Standard 52-card deck

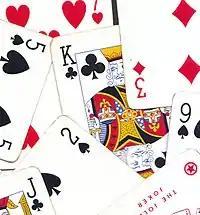
Cards from a standard, English or Anglo-American pattern, deck

The standard 52-card deck of French-suited playing cards is the most common pack of playing cards used today. The main feature of most playing card decks that empower their use in diverse games and other activities is their double-sided design, where one side, usually bearing a colourful or complex pattern, is exactly identical on all playing cards, thus ensuring the anonymity and fungibility of the cards when their value is to be kept secret, and a second side, that, when apparent, is unique to every individual card in a deck, usually bearing a suit as well as an alphanumerical value, which may be used to distinguish the card in game mechanics. In English-speaking countries it is the only traditional pack used for playing cards; in many countries, however, it is used alongside other traditional, often older, standard packs with different suit systems such as those with German-, Italian-, Spanish- or Swiss suits. The most common pattern of French-suited cards worldwide and the only one commonly available in English-speaking countries is the English pattern pack. The second most common is the Belgian-Genoese pattern, designed in France, but whose use spread to Spain, Italy, the Ottoman Empire, the Balkans and much of North Africa and the Middle East. In addition to those, there are other major international and regional patterns including standard 48-card packs, for example, in Italy that use Italian-suited cards. In other regions, such as Spain and Switzerland, the traditional standard pack comprises 36, 40 or 48 cards.